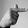
ASL letter: T